Maxine Sullivan

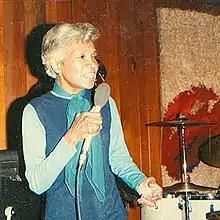
Sullivan at the Village Jazz Lounge in Walt Disney World, 1975

Maxine Sullivan (May 13, 1911 – April 7, 1987), born Marietta Williams in Homestead, Pennsylvania, United States, was an American jazz vocalist and performer.